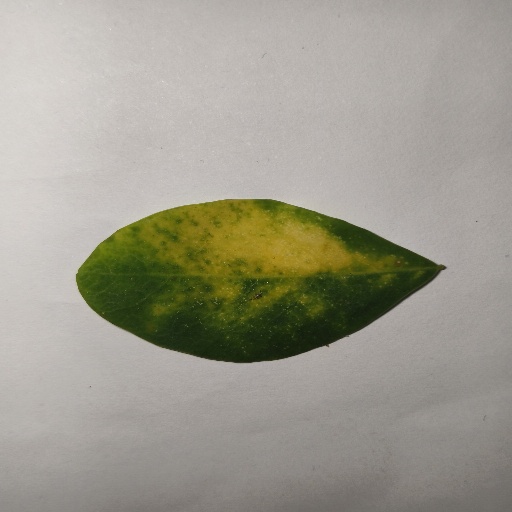
Species: Sojina
Leaf condition: Yellow Leaf